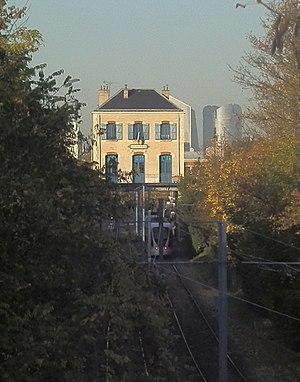
Vue de la Gare des Coteaux à partir du Pont Sénard le long de la voie verte, à Saint-Cloud, Hauts-de-Seine, France. En arrière-plan, les gratte-ciels de La Défense.
La gare des Coteaux est une gare ferroviaire française de la ligne de Puteaux à Issy-Plaine, devenue une station de tramway de la ligne 2 du tramway d'Île-de-France. Elle est située sur le territoire de la commune de Saint-Cloud, à proximité de l'hippodrome de Saint-Cloud, dans le département des Hauts-de-Seine, en région Île-de-France.